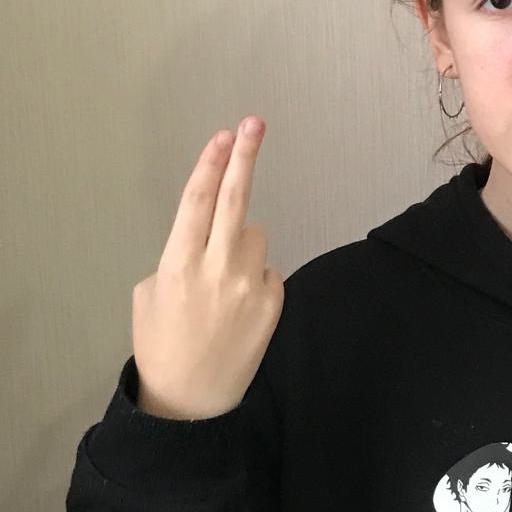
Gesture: two_up_inverted